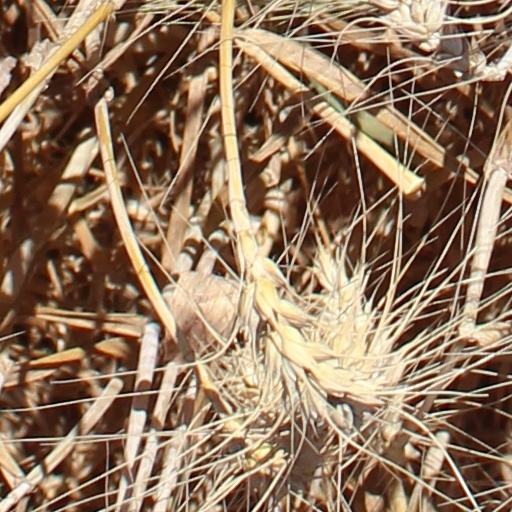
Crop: wheat